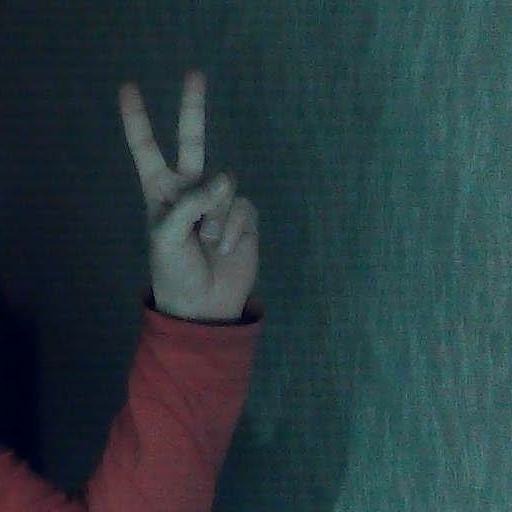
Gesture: peace